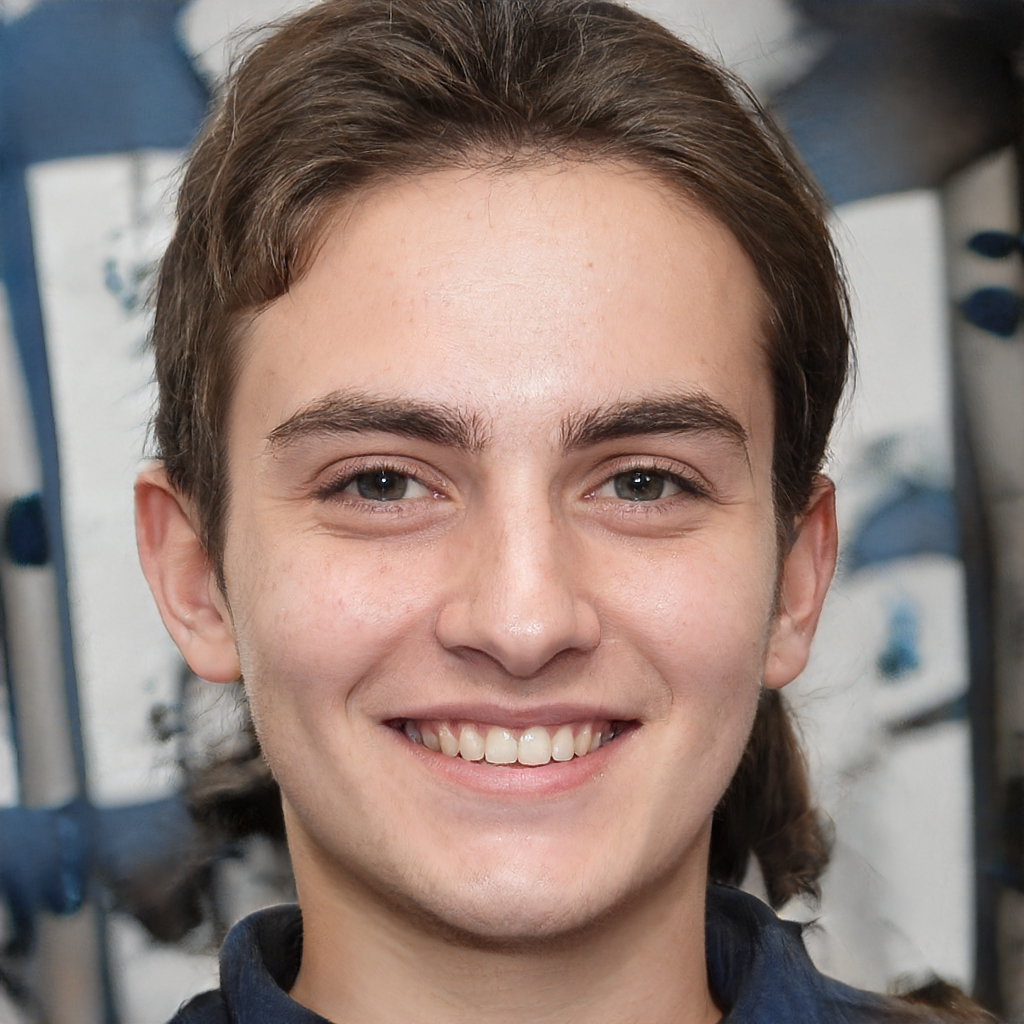
Gender: Male